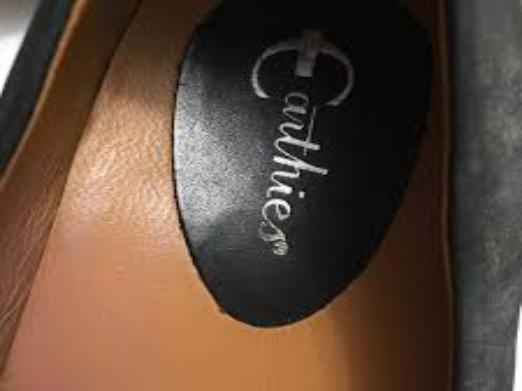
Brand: Earthies
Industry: Clothes